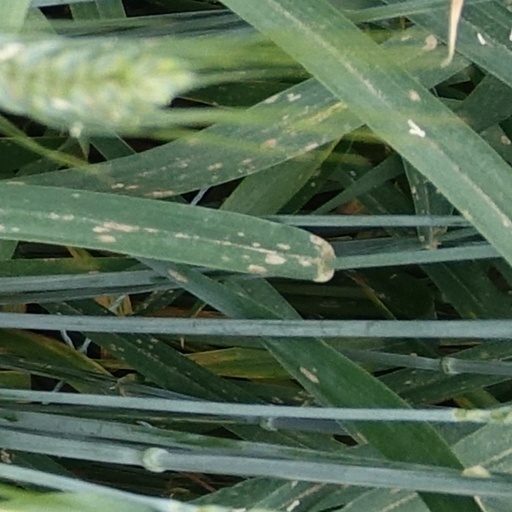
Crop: wheat